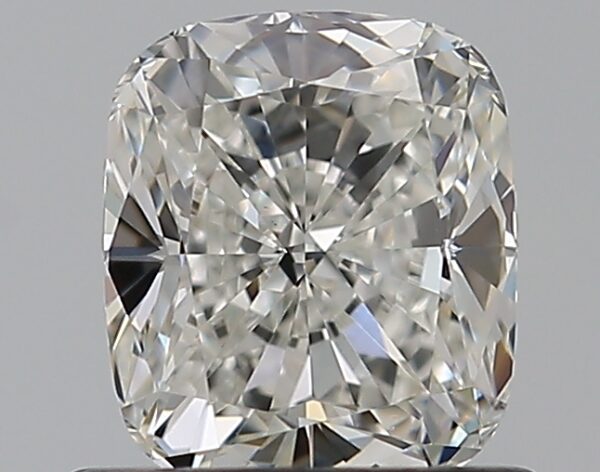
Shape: cushion
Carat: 0.76
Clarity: VS1
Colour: G
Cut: EX
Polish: EX
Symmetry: EX
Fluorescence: N
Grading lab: GIA
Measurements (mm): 5.59 x 4.81 x 3.32